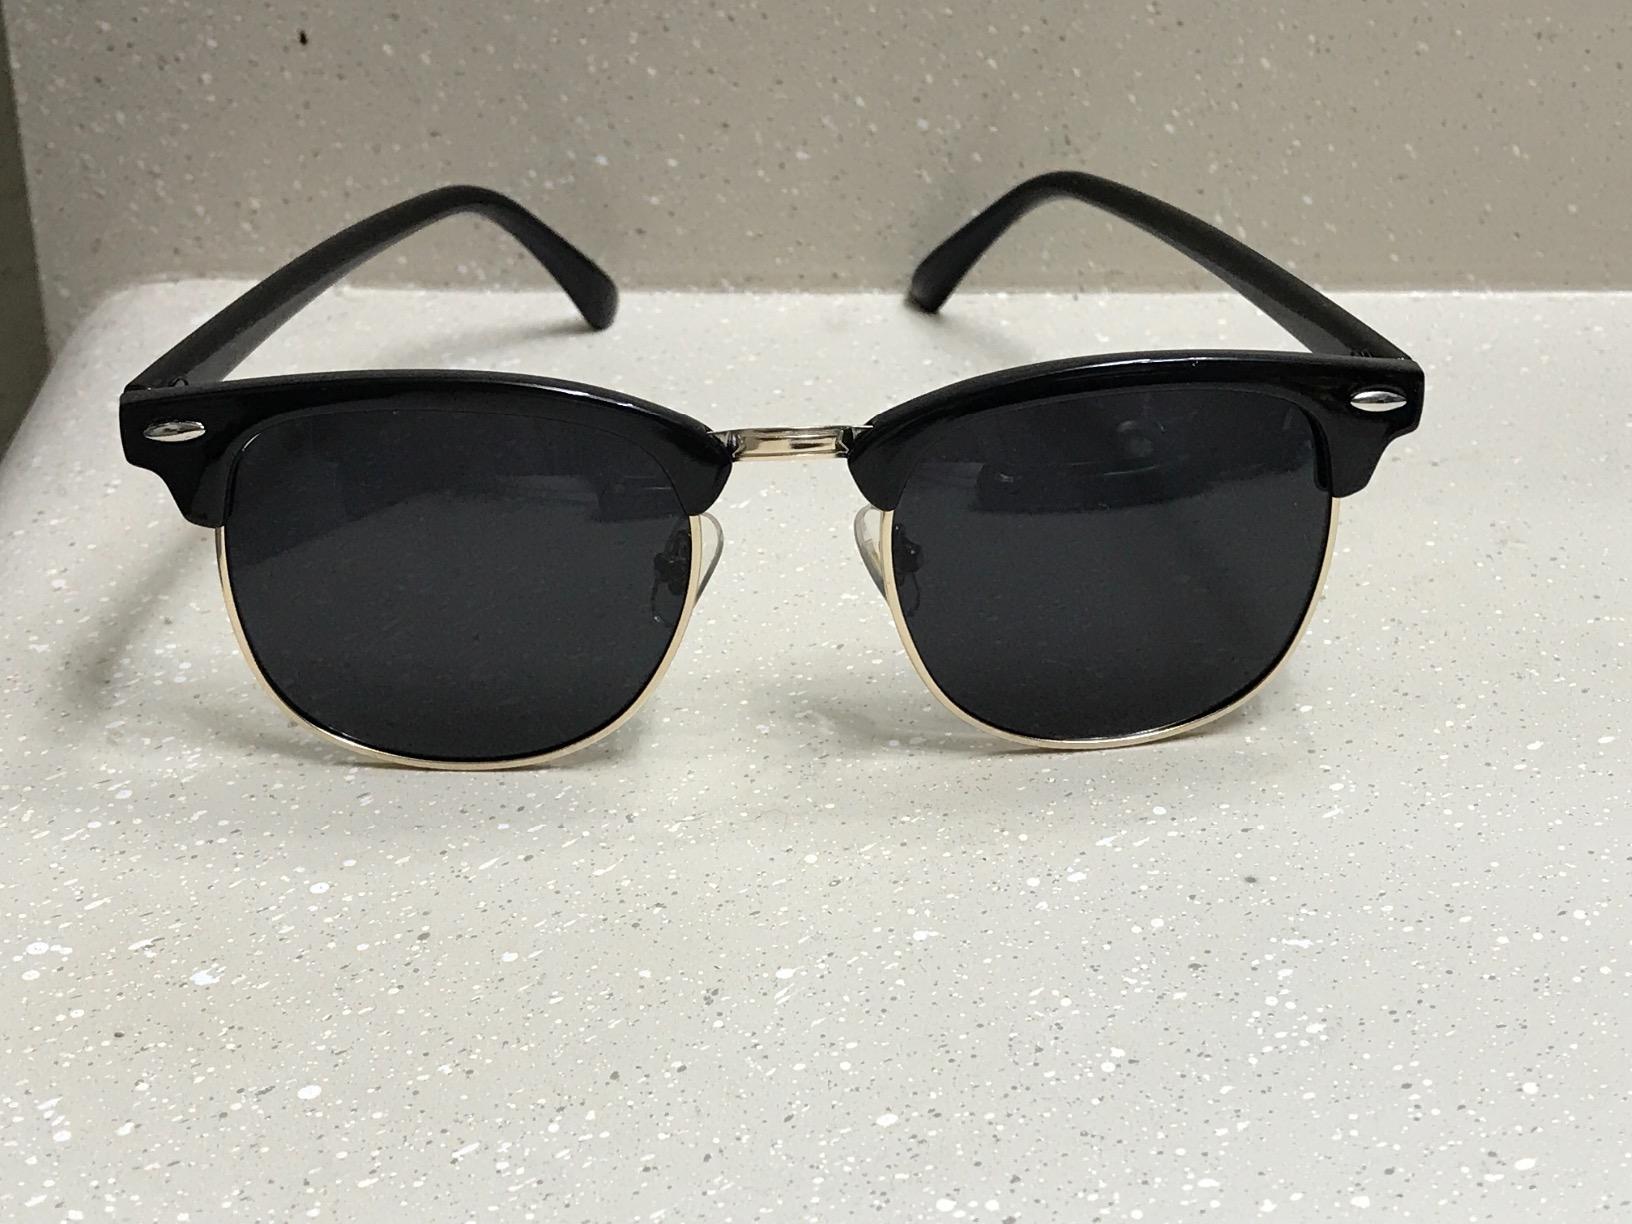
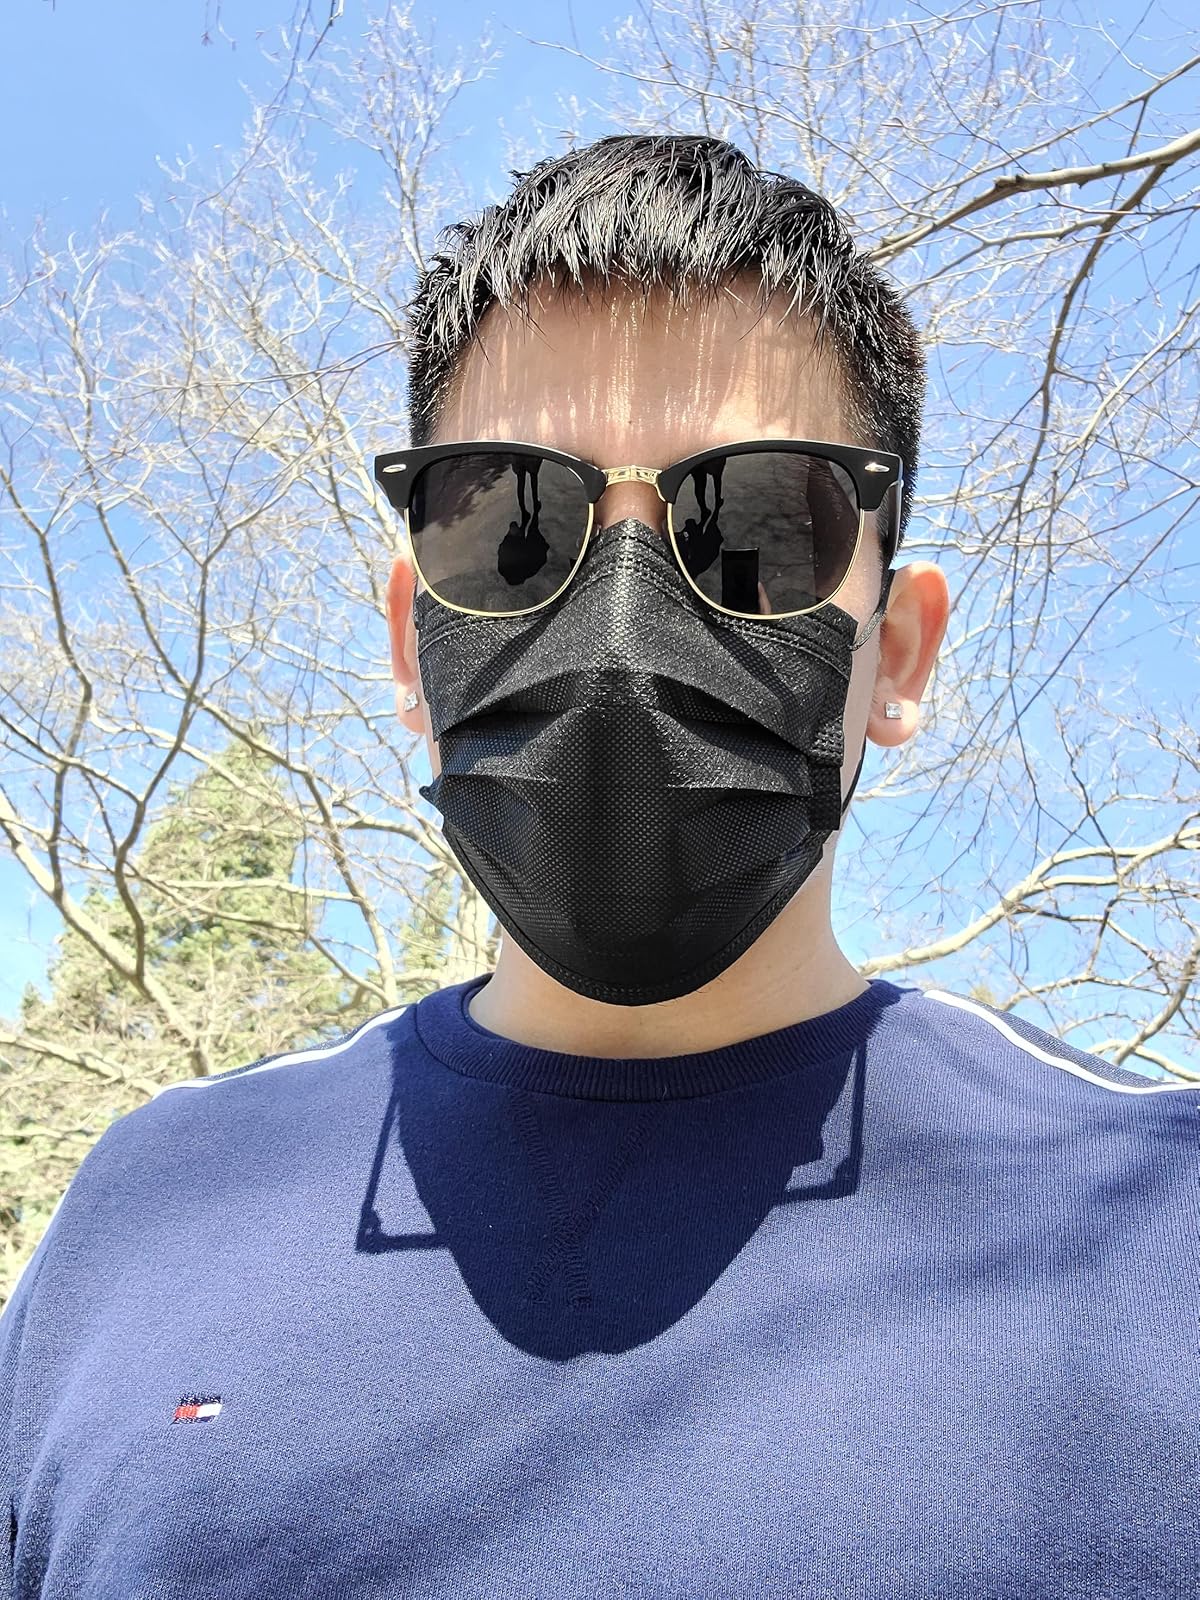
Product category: accessories_sunglasses
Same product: no